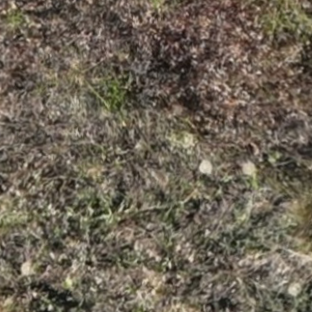
Month: july